History of Plymouth

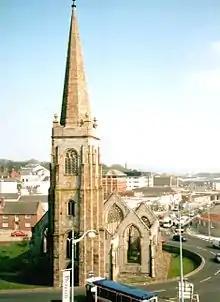
The ruined Charles Church, the city's memorial to the civilians killed in the Blitz.

After his defeat at the Battle of Waterloo in 1815, Napoleon Bonaparte was brought to Plymouth aboard HMS "Bellerophon" which remained in Plymouth Sound with the ex-emperor aboard for two weeks before his exile to St Helena. Under renewed threat of invasion from across the Channel, Plymouth Sound and the dockyards at Devonport once again assumed a critical strategic significance in the defence of the nation. Though the threat never materialised, the sound was heavily fortified at the recommendation of Lord Palmerston with early 19th-century gun emplacements installed at Mount Edgcumbe and St Nicholas Island (now Drake's Island), and with the construction of forts guarding the port on the headlands at the mouth of the harbour.